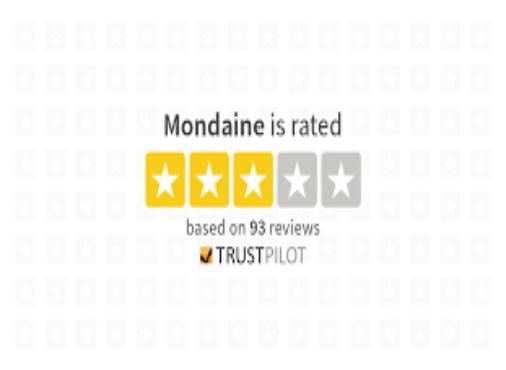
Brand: mondaine
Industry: Food